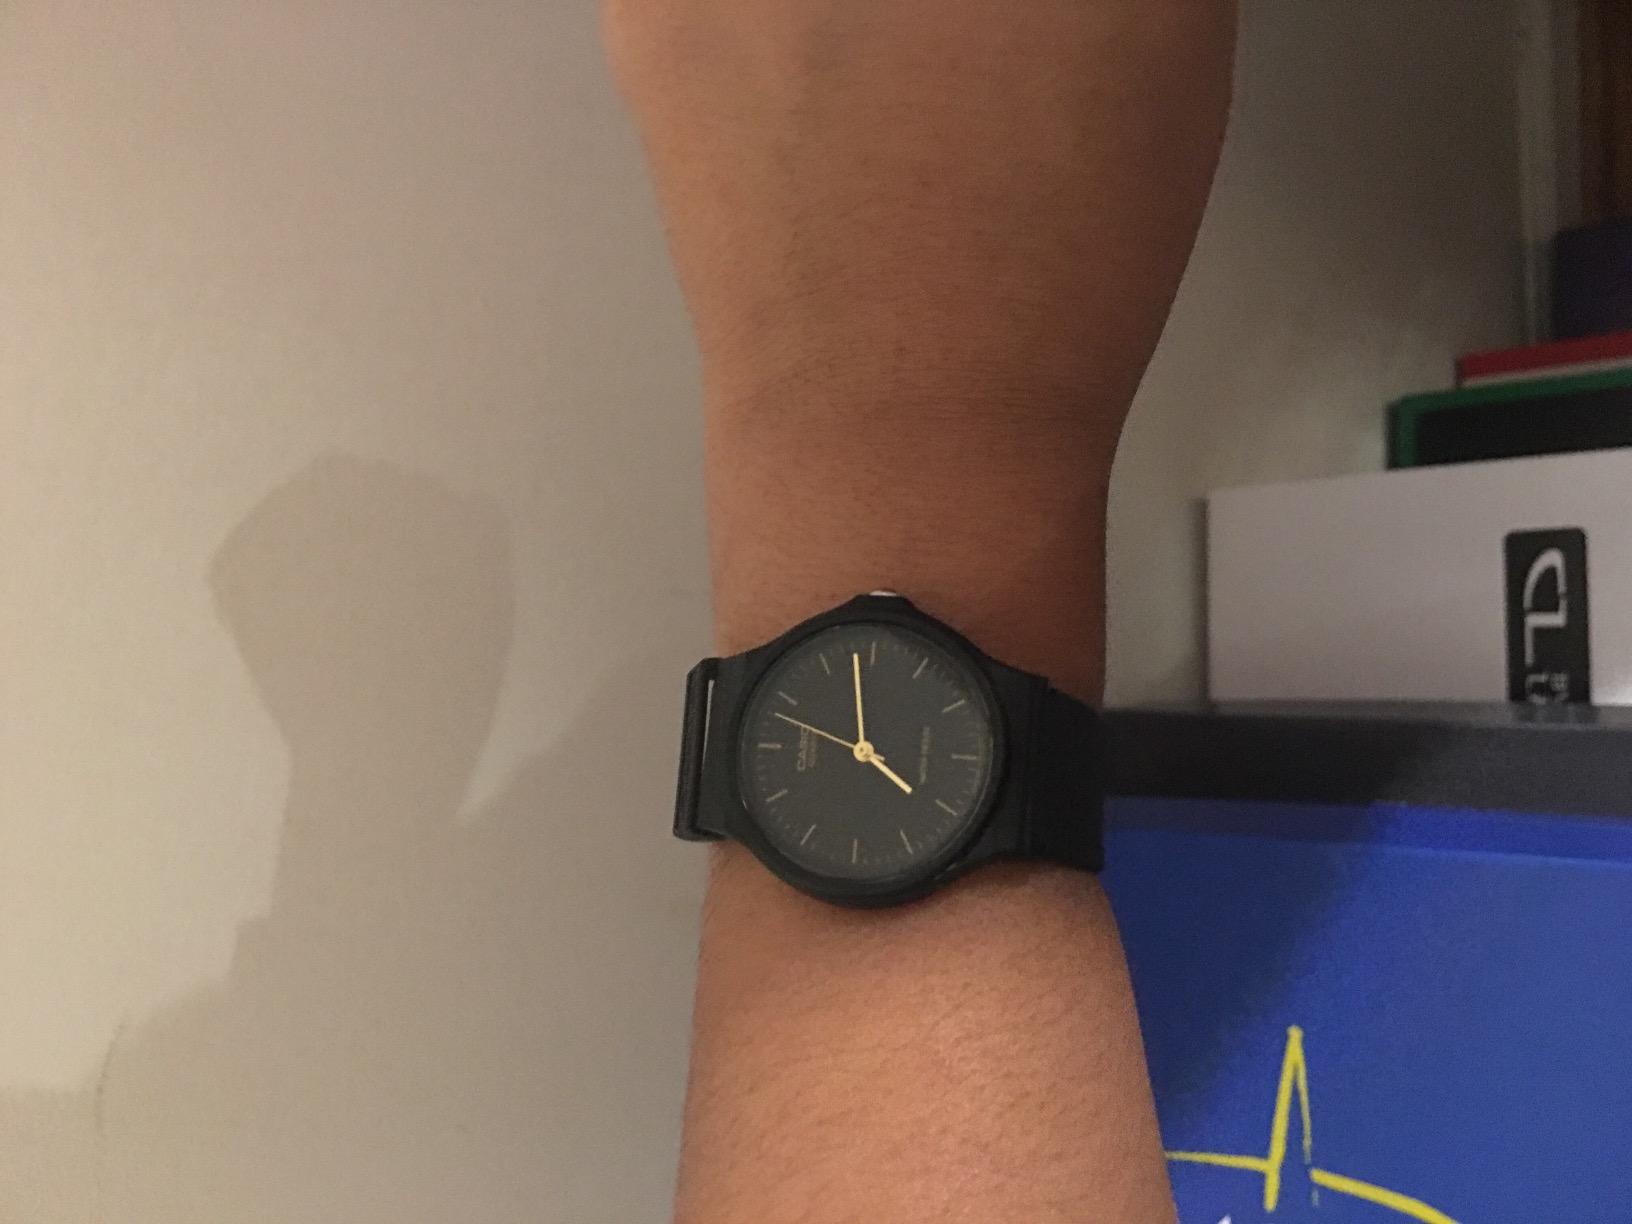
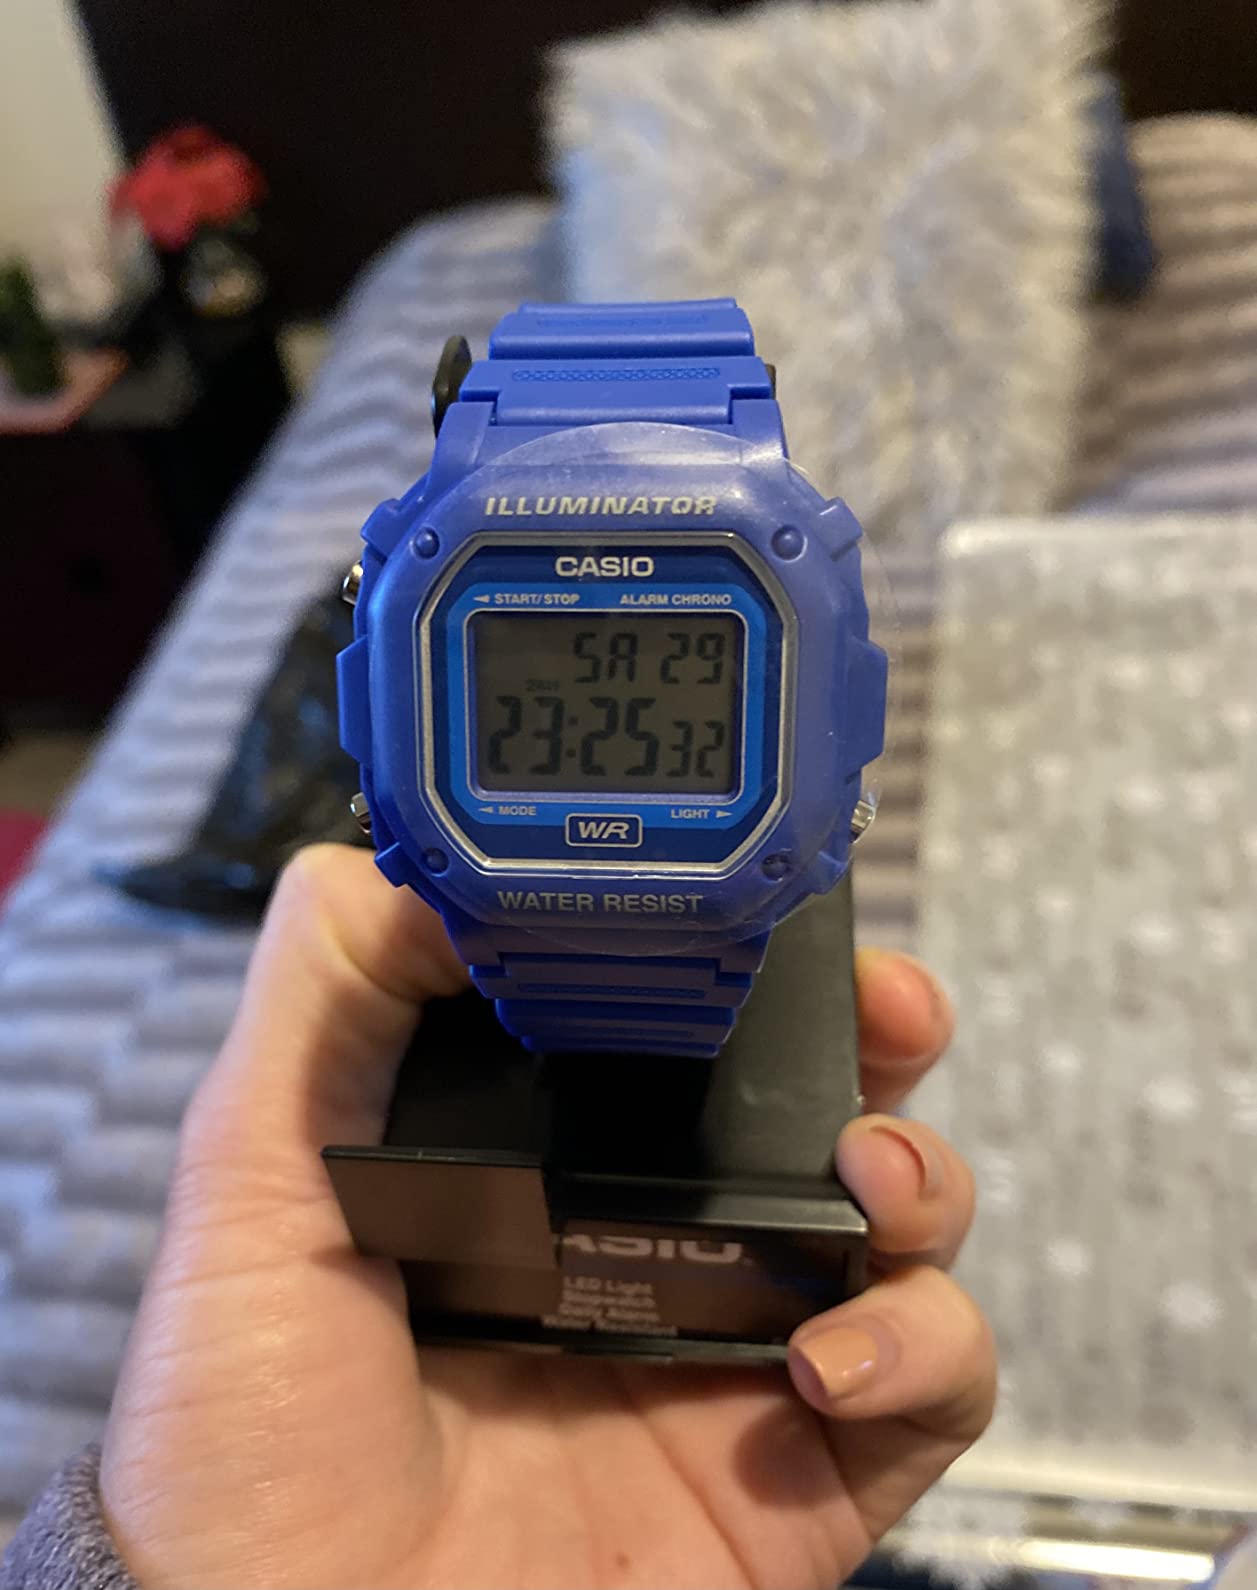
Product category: accessories_watch
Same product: no